Arakkonam division

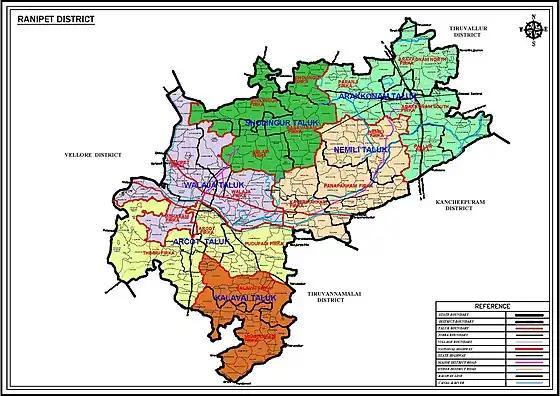

Arakkonam division is a revenue division in the Ranipet district of Tamil Nadu, India. It comprises the taluks of Arakkonam, Nemili. It is a part of Chennai metropolitan area.